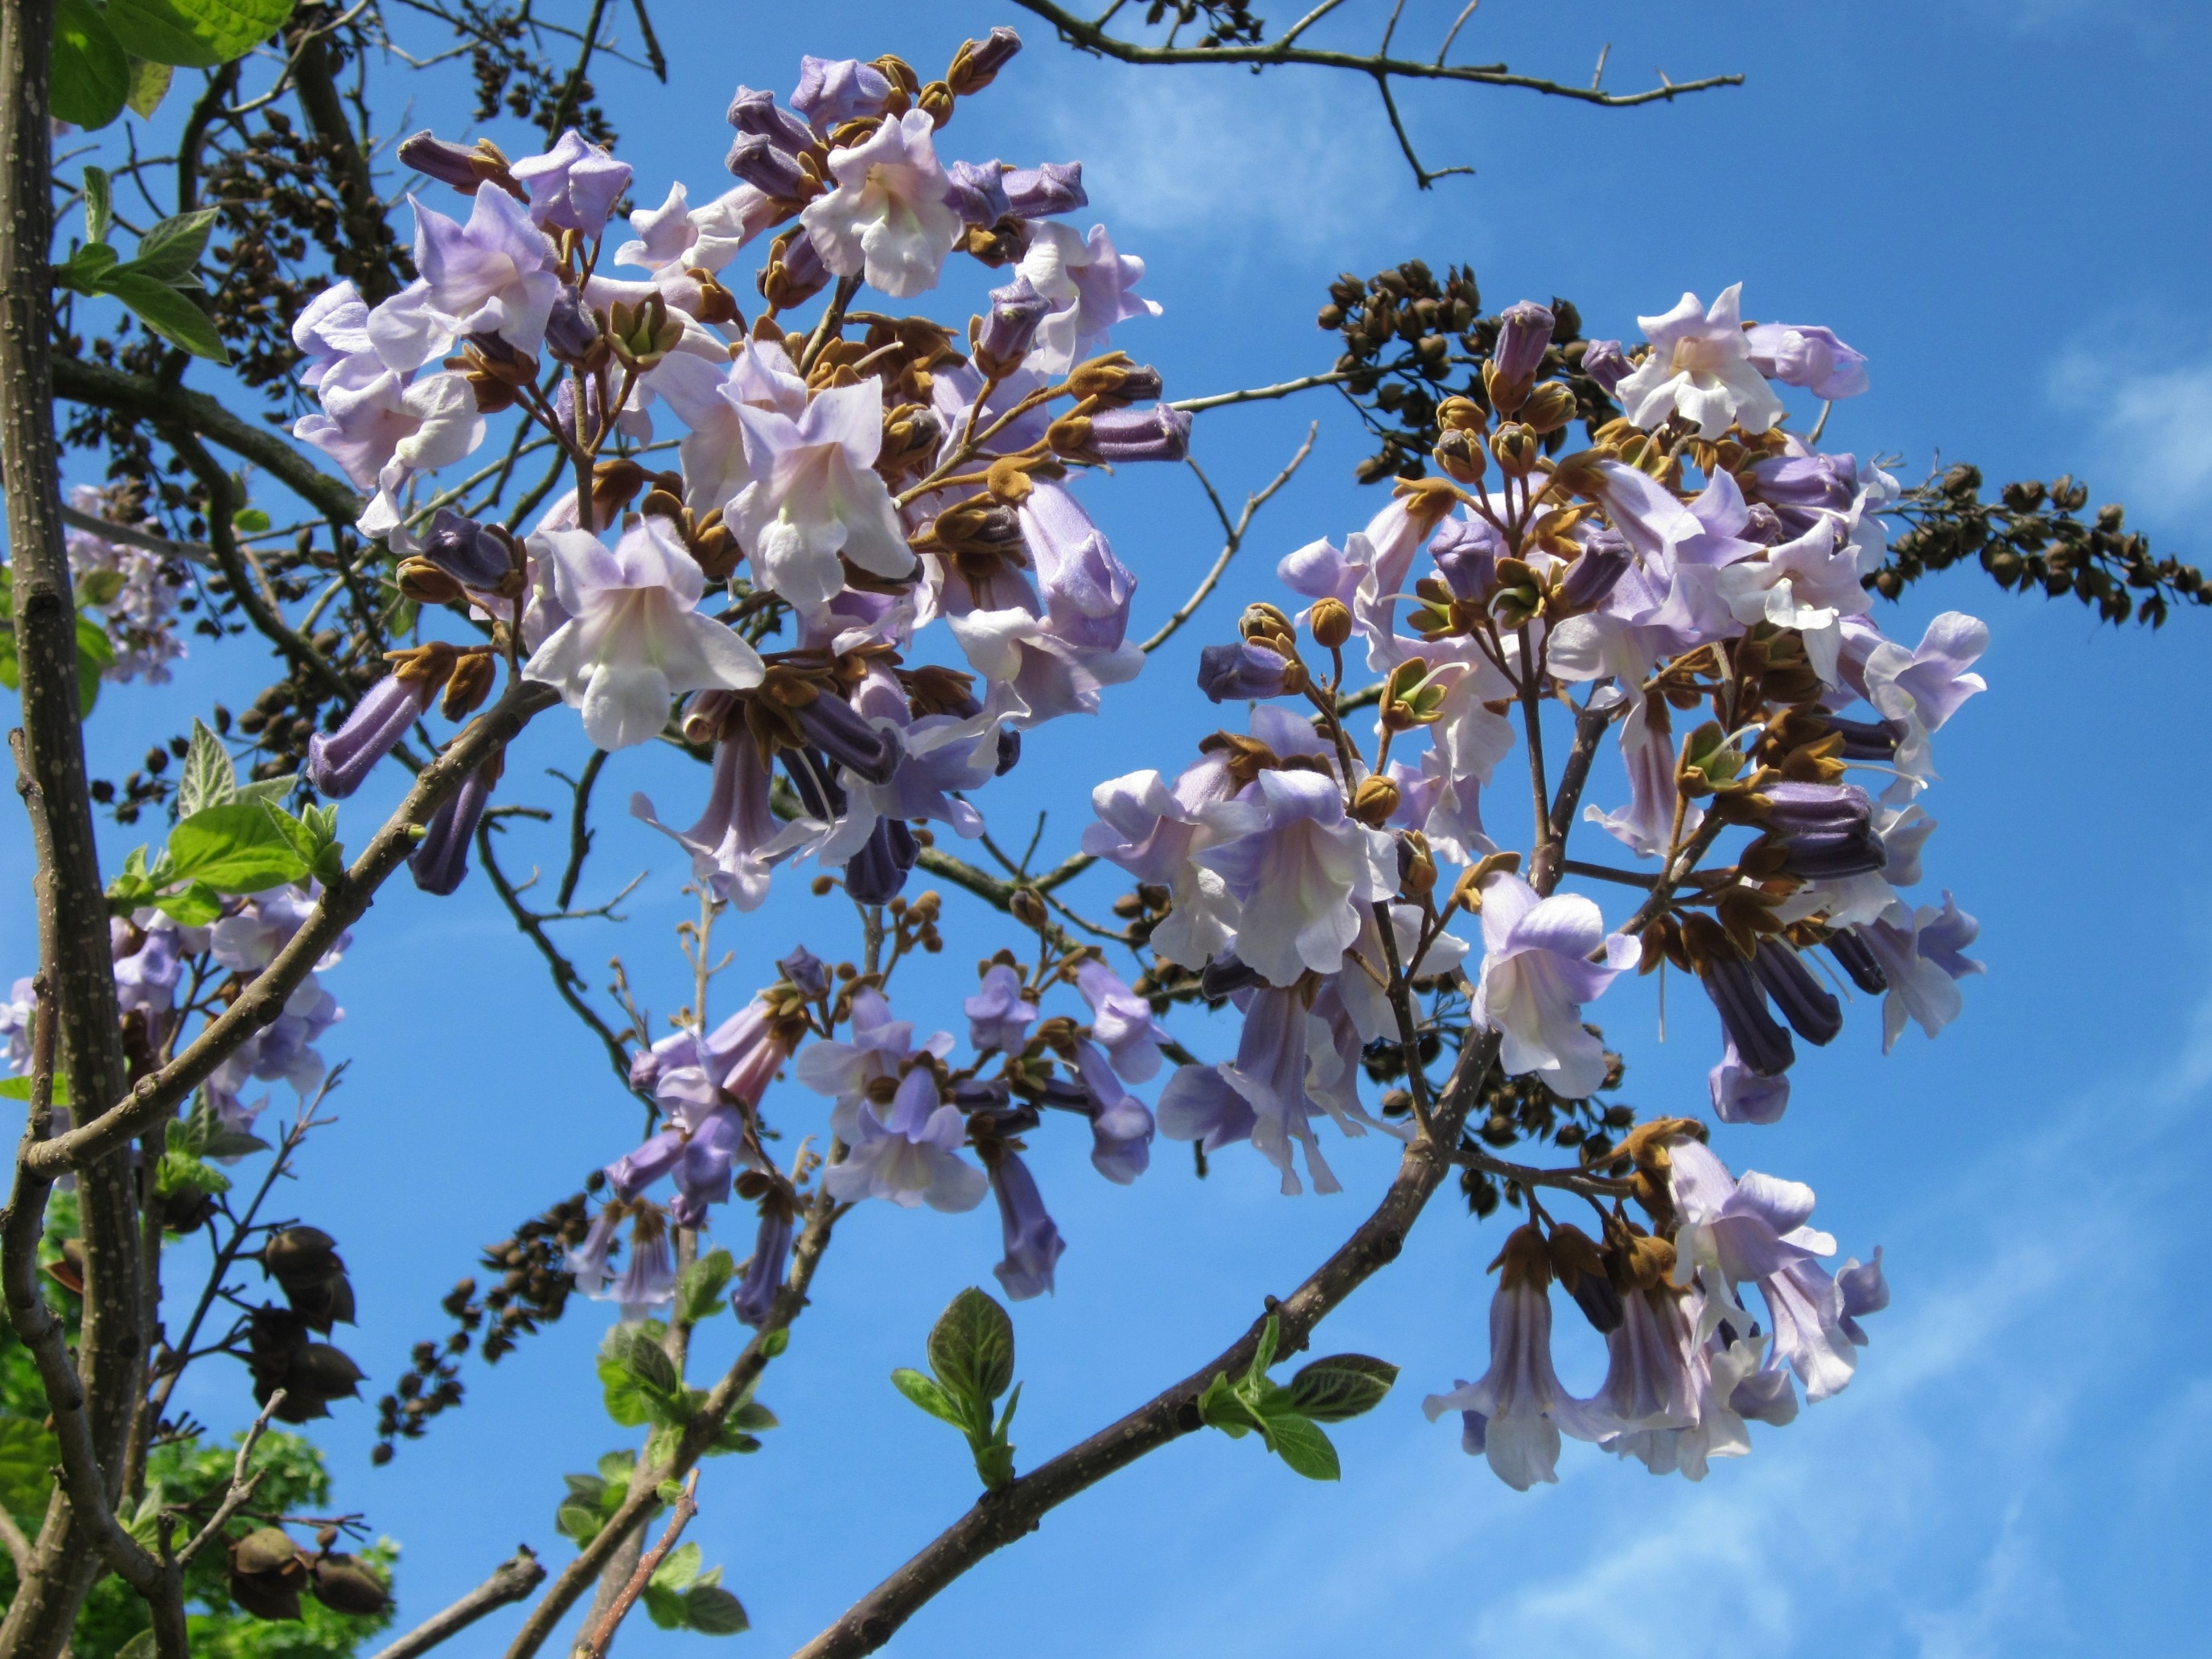
tree, branch, blossom, plant, flower, food, spring, produce, botany, blooming, flora, shrub, species, flowering plant, paulownia tomentosa, empress tree, princess tree, foxglove tree, land plant